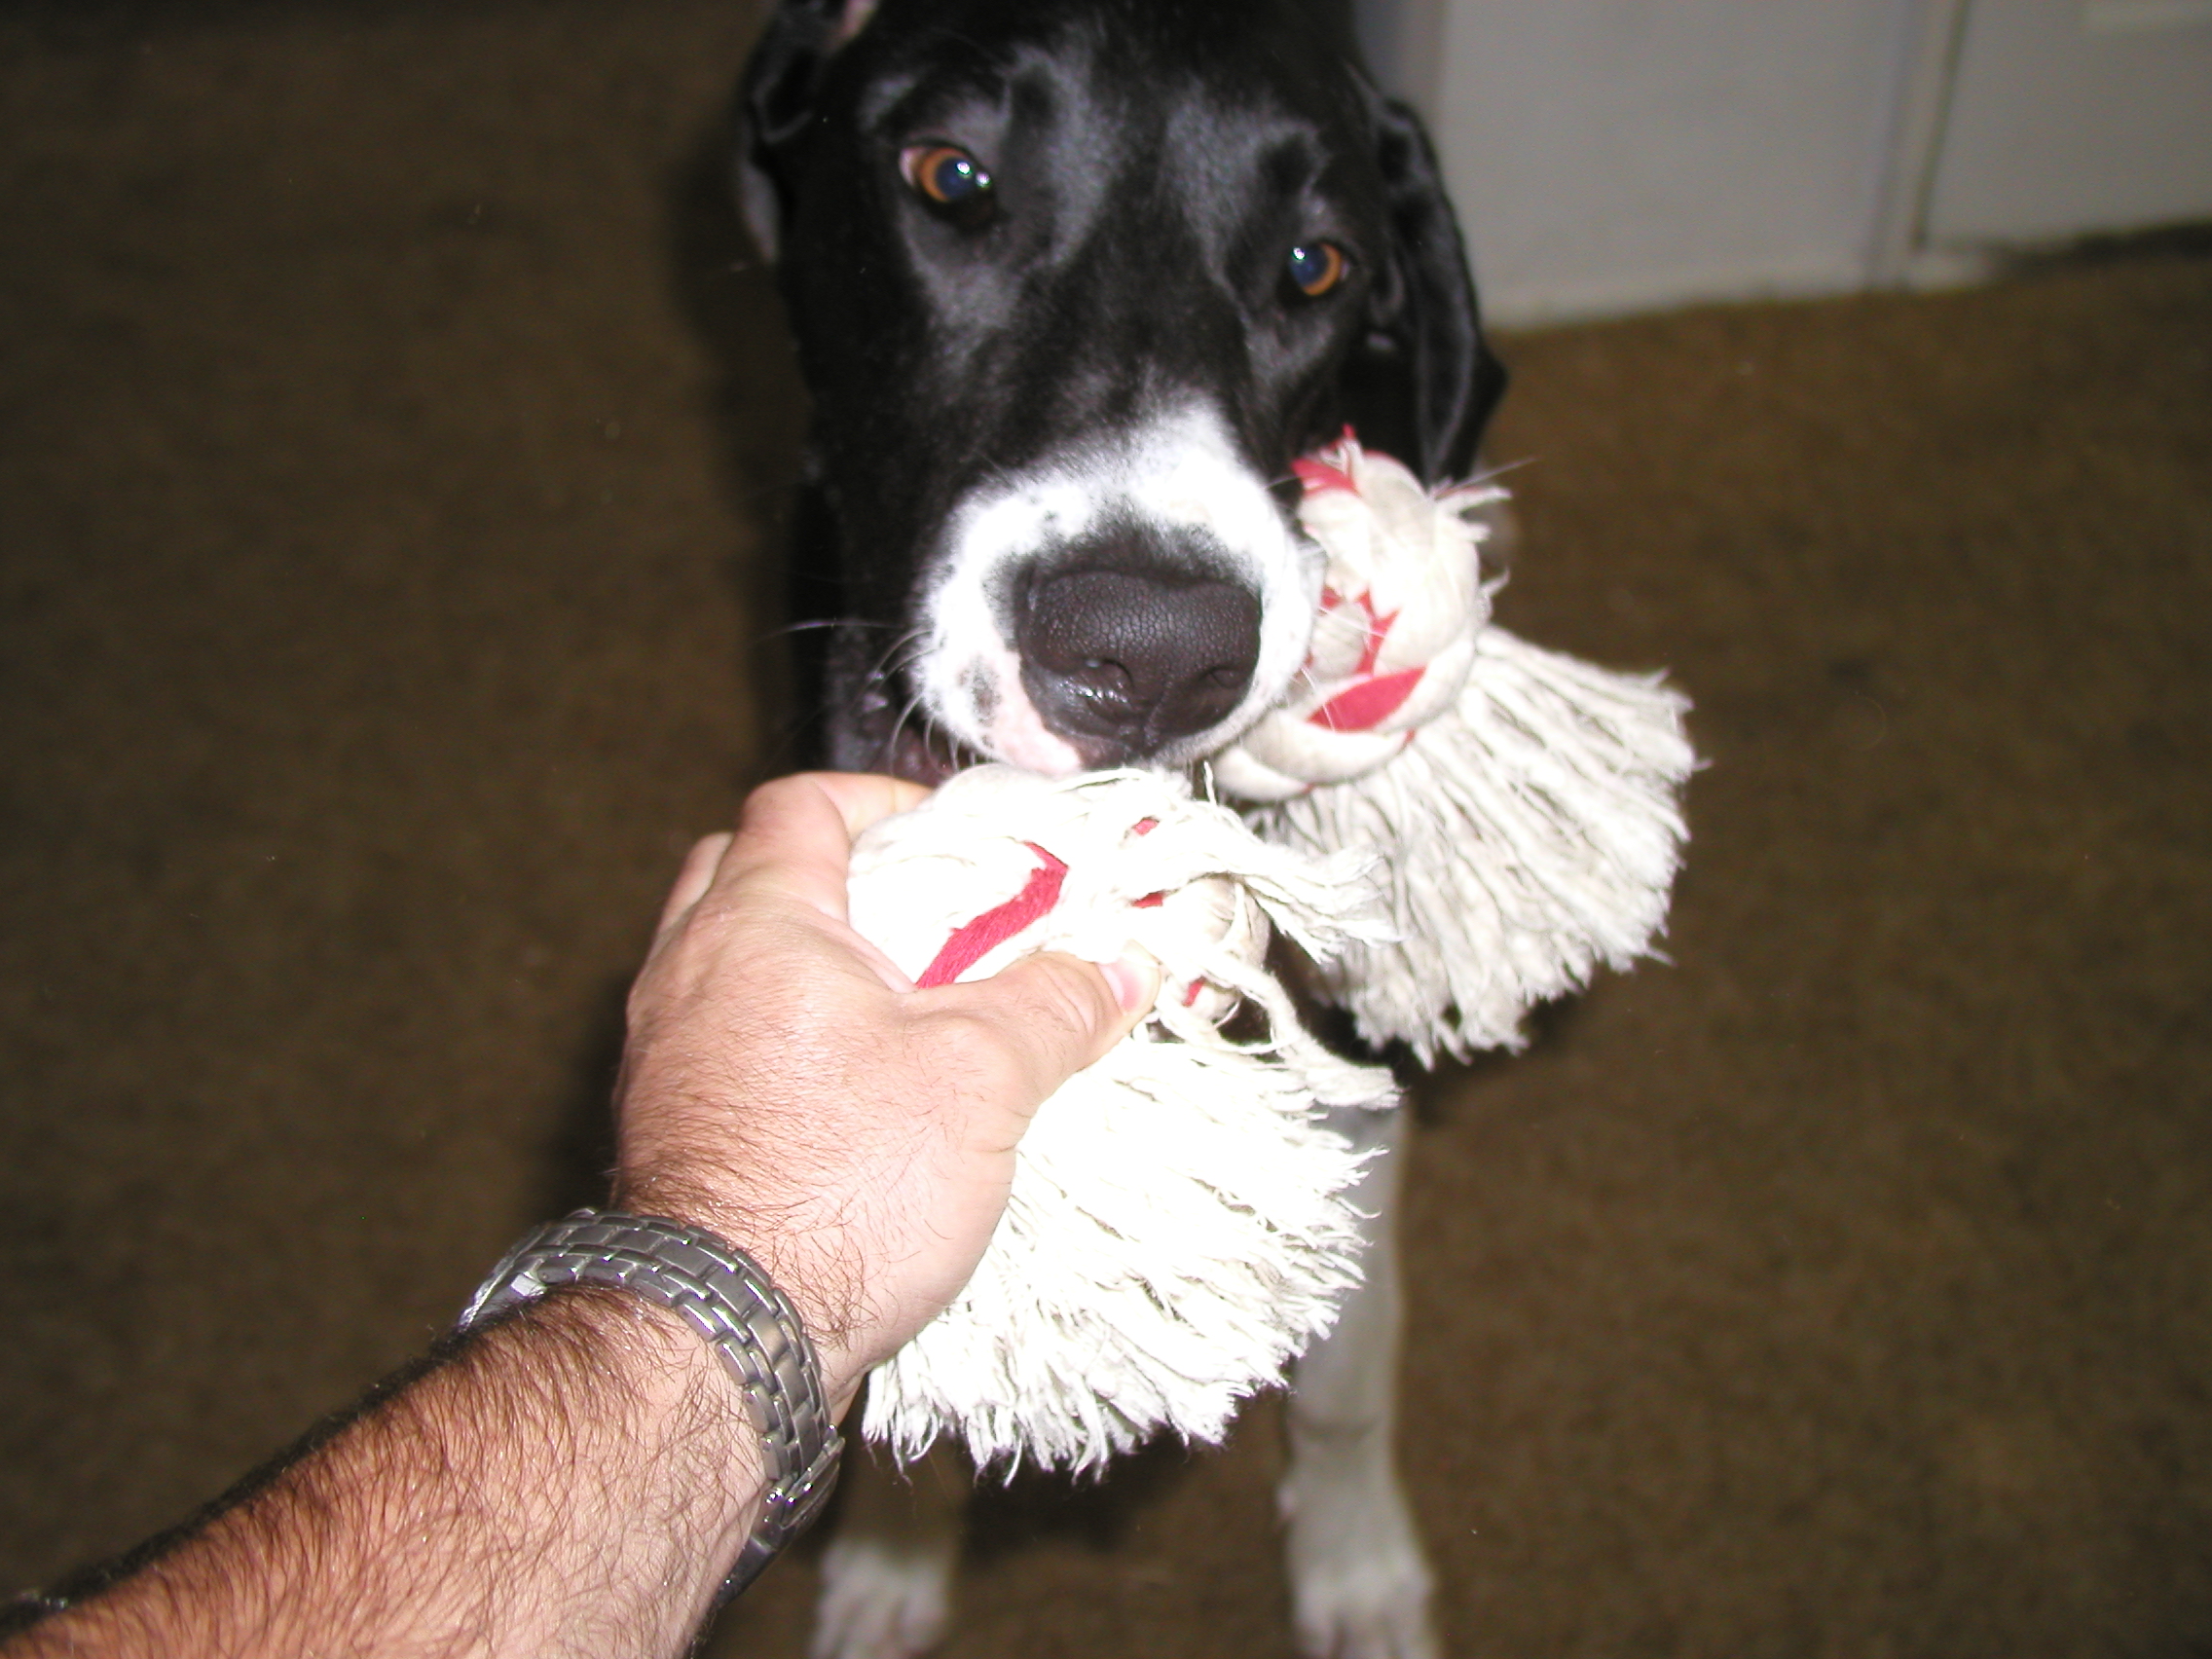
puppy, dog, mammal, border collie, vertebrate, dog like mammal